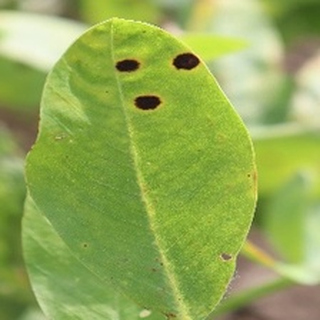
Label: groundnut_late_leaf_spot